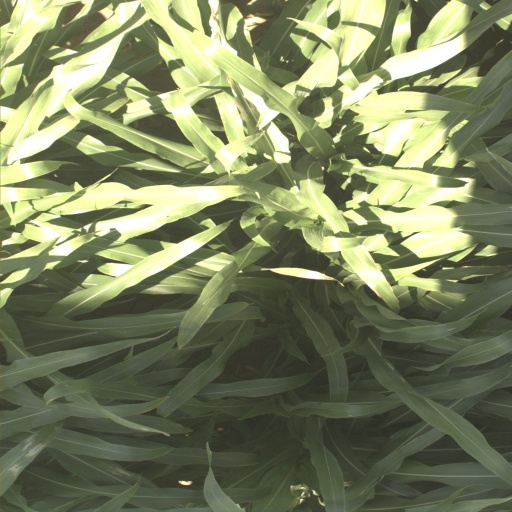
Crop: sorghum